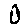
Label: 0